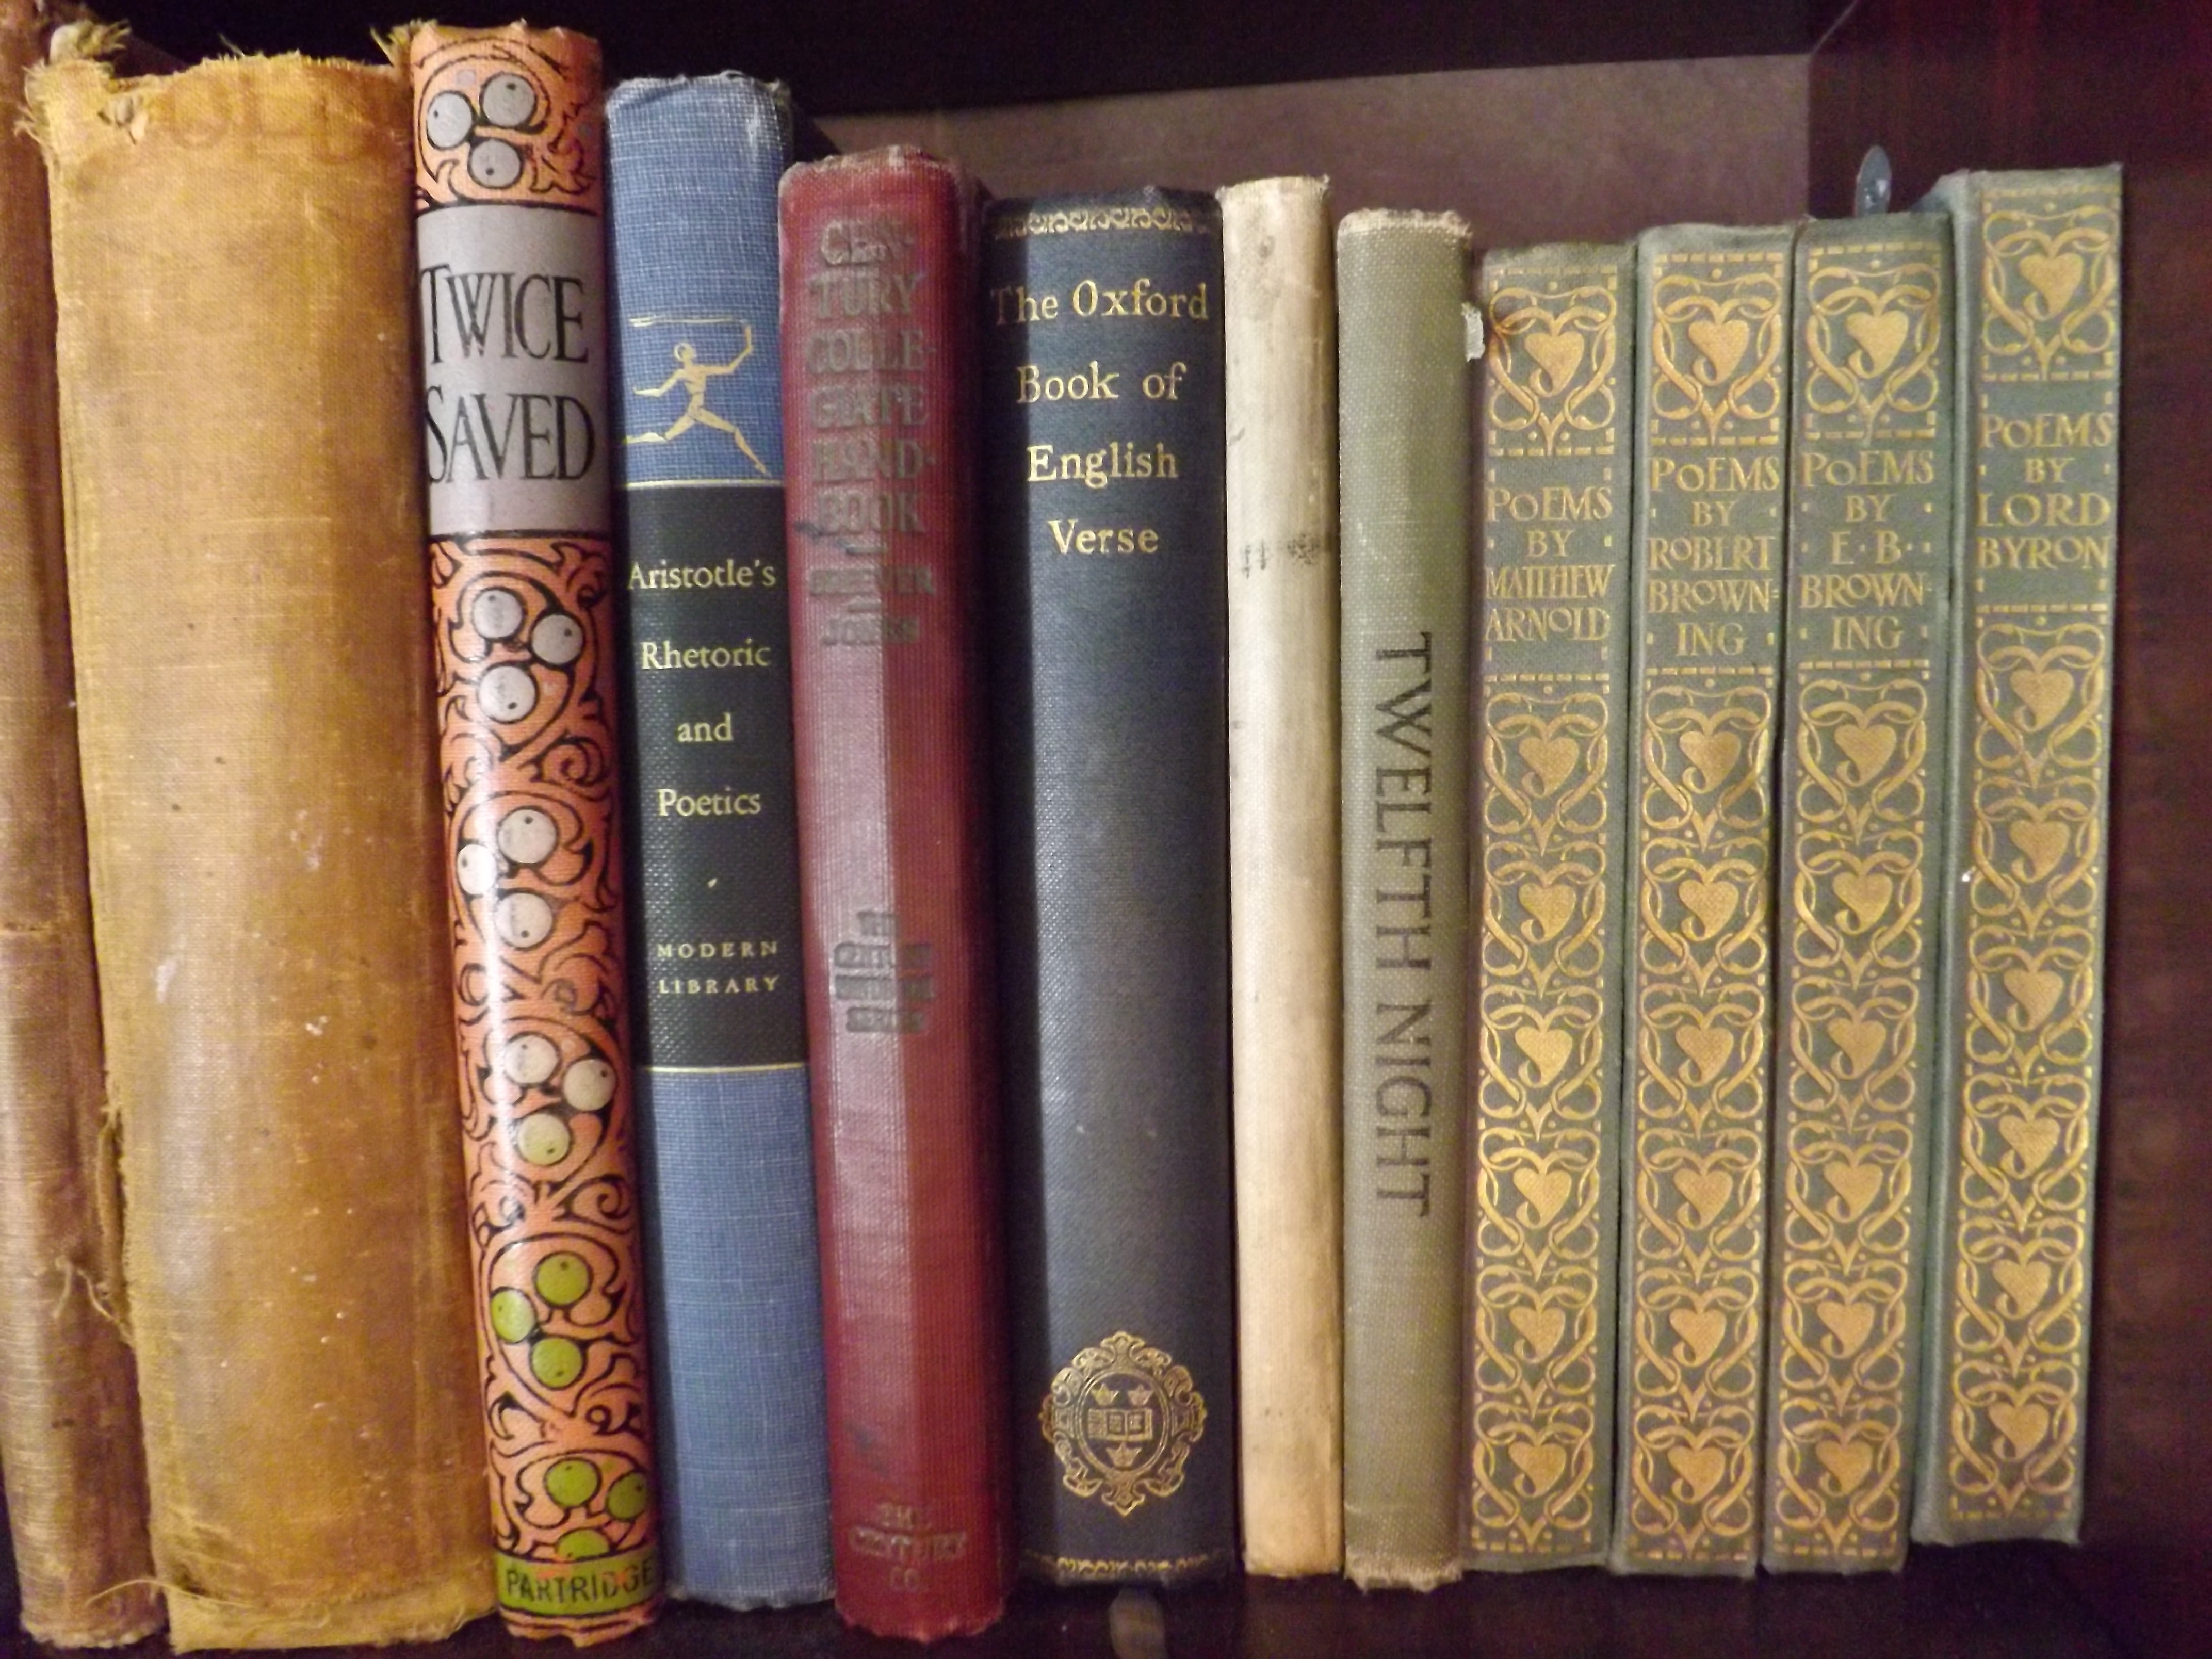
book, interior design